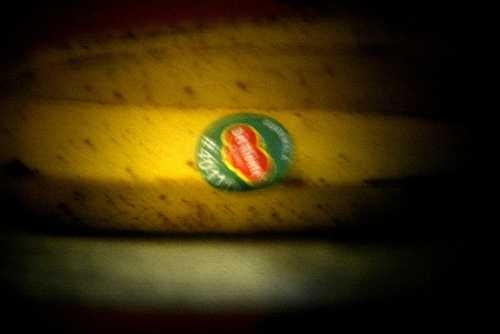
Label: Banana